Šumadija

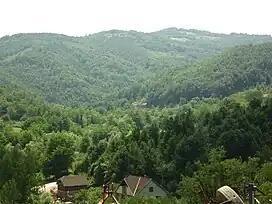
Gledić Mountains in southern Šumadija.

To Šumadija's north are the River Danube and Kosmaj Mountain. To the region's east are the River Morava and the city of Smederevska Palanka. To the south are the Gledić Mountains, with the peaks of Crni Vrh, Kotlenik, and Rudnik southeast, south, and southwest of Šumadija, respectively. West of Šumadija are the Rivers Kolubara, Ljig, and Dičina. According to some interpretations (for example, physiologist J. Cvijić and ethnologist J. Erdeljanović), the northern border of Šumadija lies between the mountains of Avala and Kosmaj. According to that view, Belgrade, the capital of Serbia, does not belong to this region.